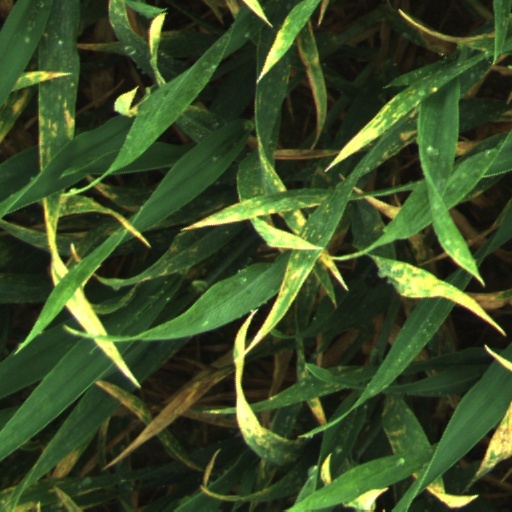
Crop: wheat